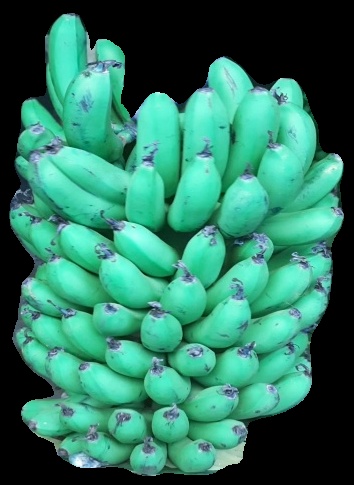
Variety: pachbale
Grade: grade1